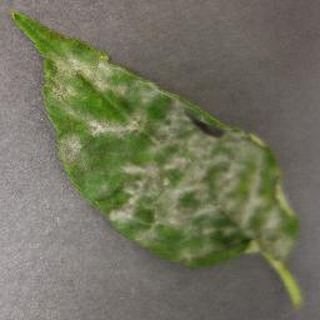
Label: cherry_powdery_mildew